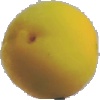
Label: Peach 2